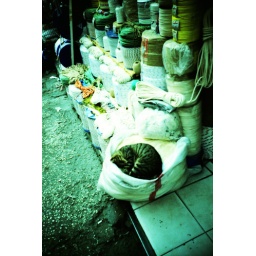
A tired cat as seen on a uncovered bazaar in Istanbul, Turkey.Lomo LC-AAgfa CT Precisa 100 cross processed